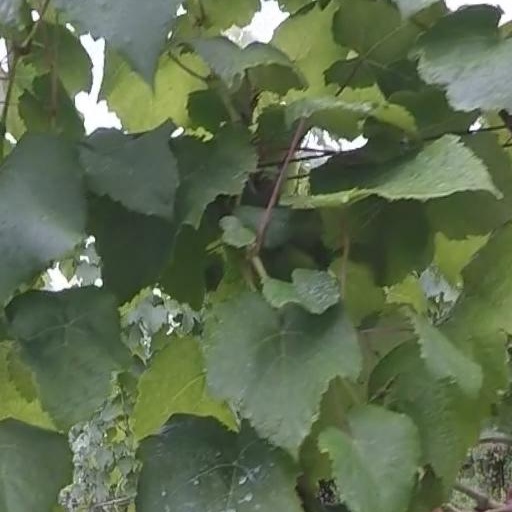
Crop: grape